Demid Pyanda

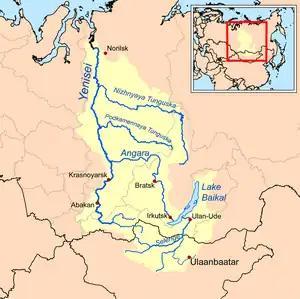
Yenisey watershed

Pyanda happened to be the most resolute of the potential explorers, and in 1620 he became the leader of a very protracted expedition. He sailed from Turukhansk up the Lower Tunguska with many men on several "strug" boats. They moved rather quickly amid the taiga-covered banks of the river, until the river's course turned south and the valley narrowed. Tree trunks, floating down the river, impeded the way – Pyanda thought the Tunguses were trying to force him to turn around. Wanting either to avoid excessive risks or to buy furs from the locals right at the point they had already reached, Pyanda ordered his men to stop and build a winter settlement, later called Nizhneye Pyandino (Lower Pyandino). It was in the region where the Lower Tunguska is close to Vilyuy, a major tributary of the Lena. Tunguses indeed soon made several attacks, however the Russians easily repelled them with firearms.